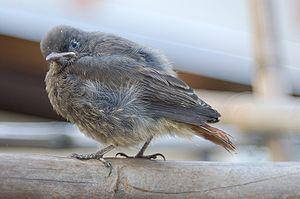
Jeune Rouge-queue noir (Phoenicurus ochruros)